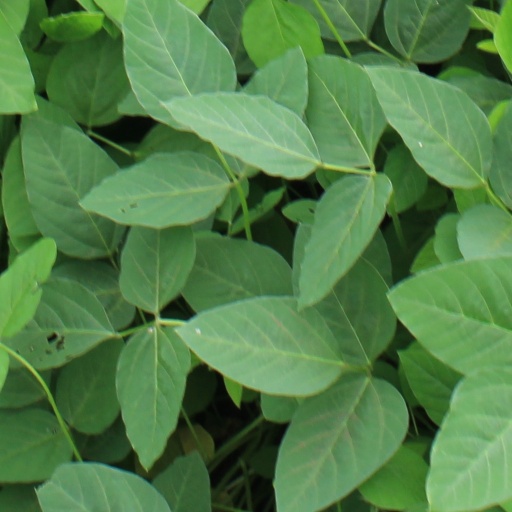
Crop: soybean